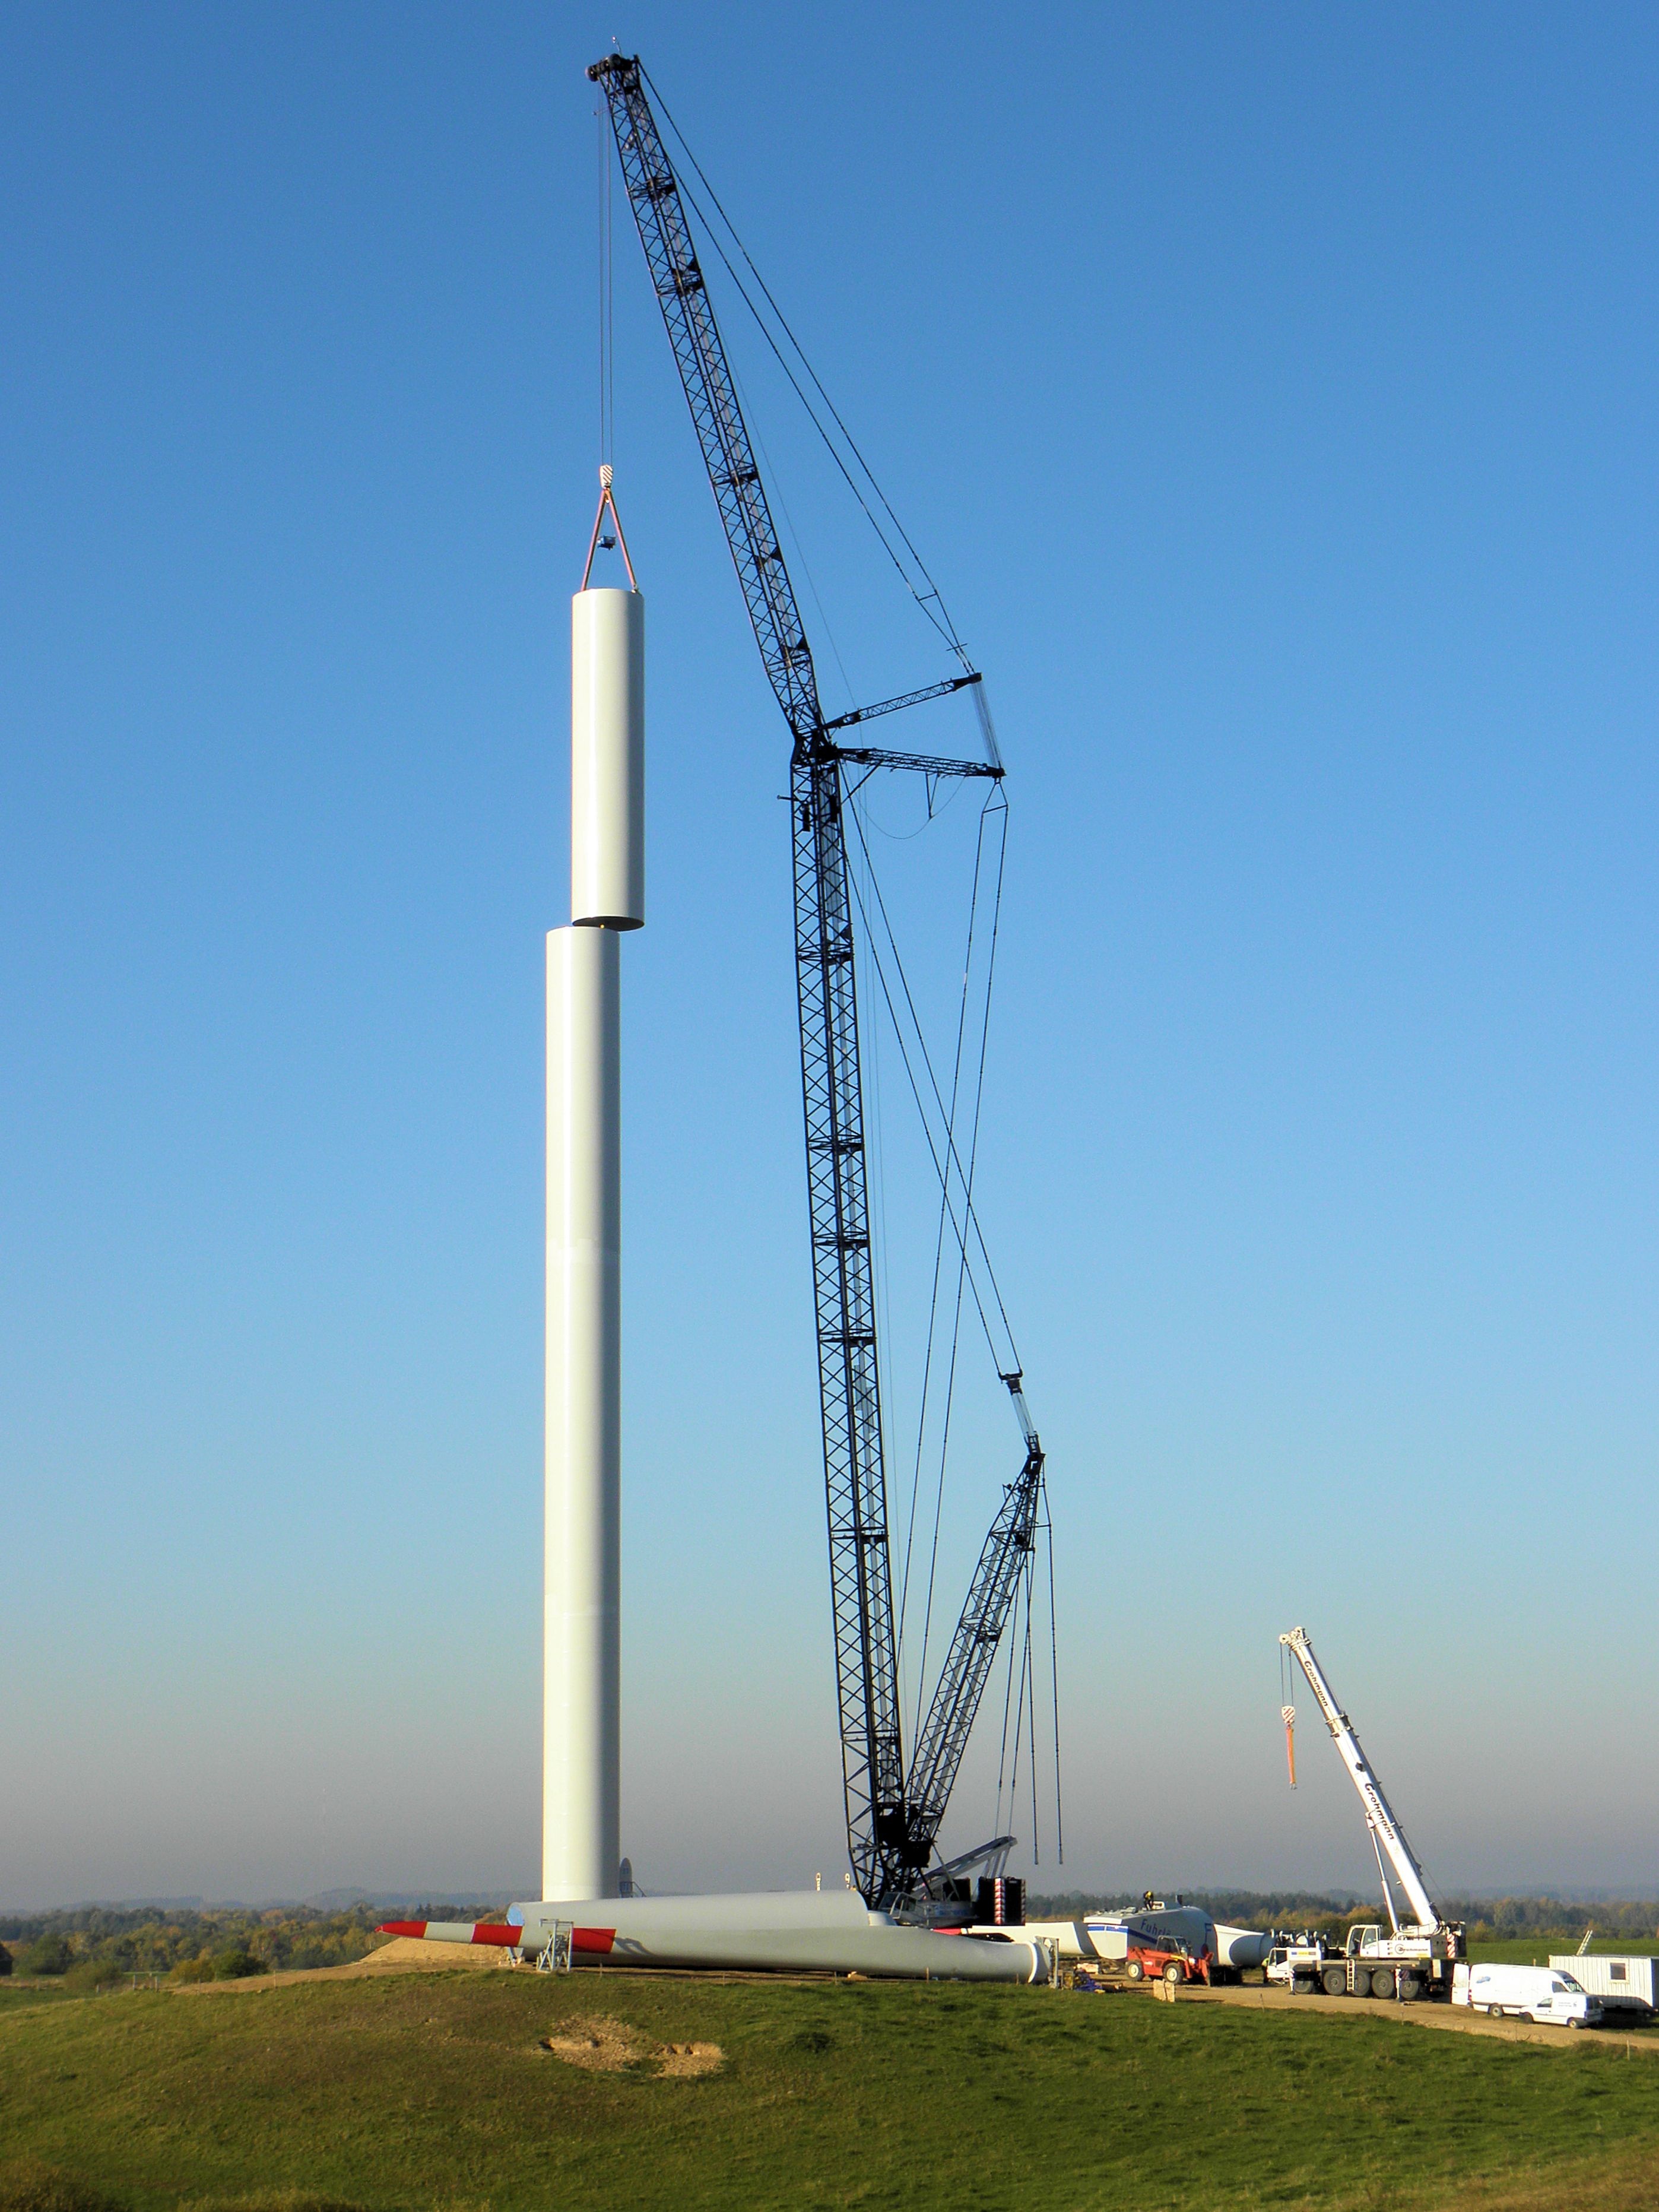
wind, vehicle, tower, mast, machine, wind turbine, energy, green energy, wind farm, cable stayed bridge, transmission tower, science technology, the windmills, overhead power line